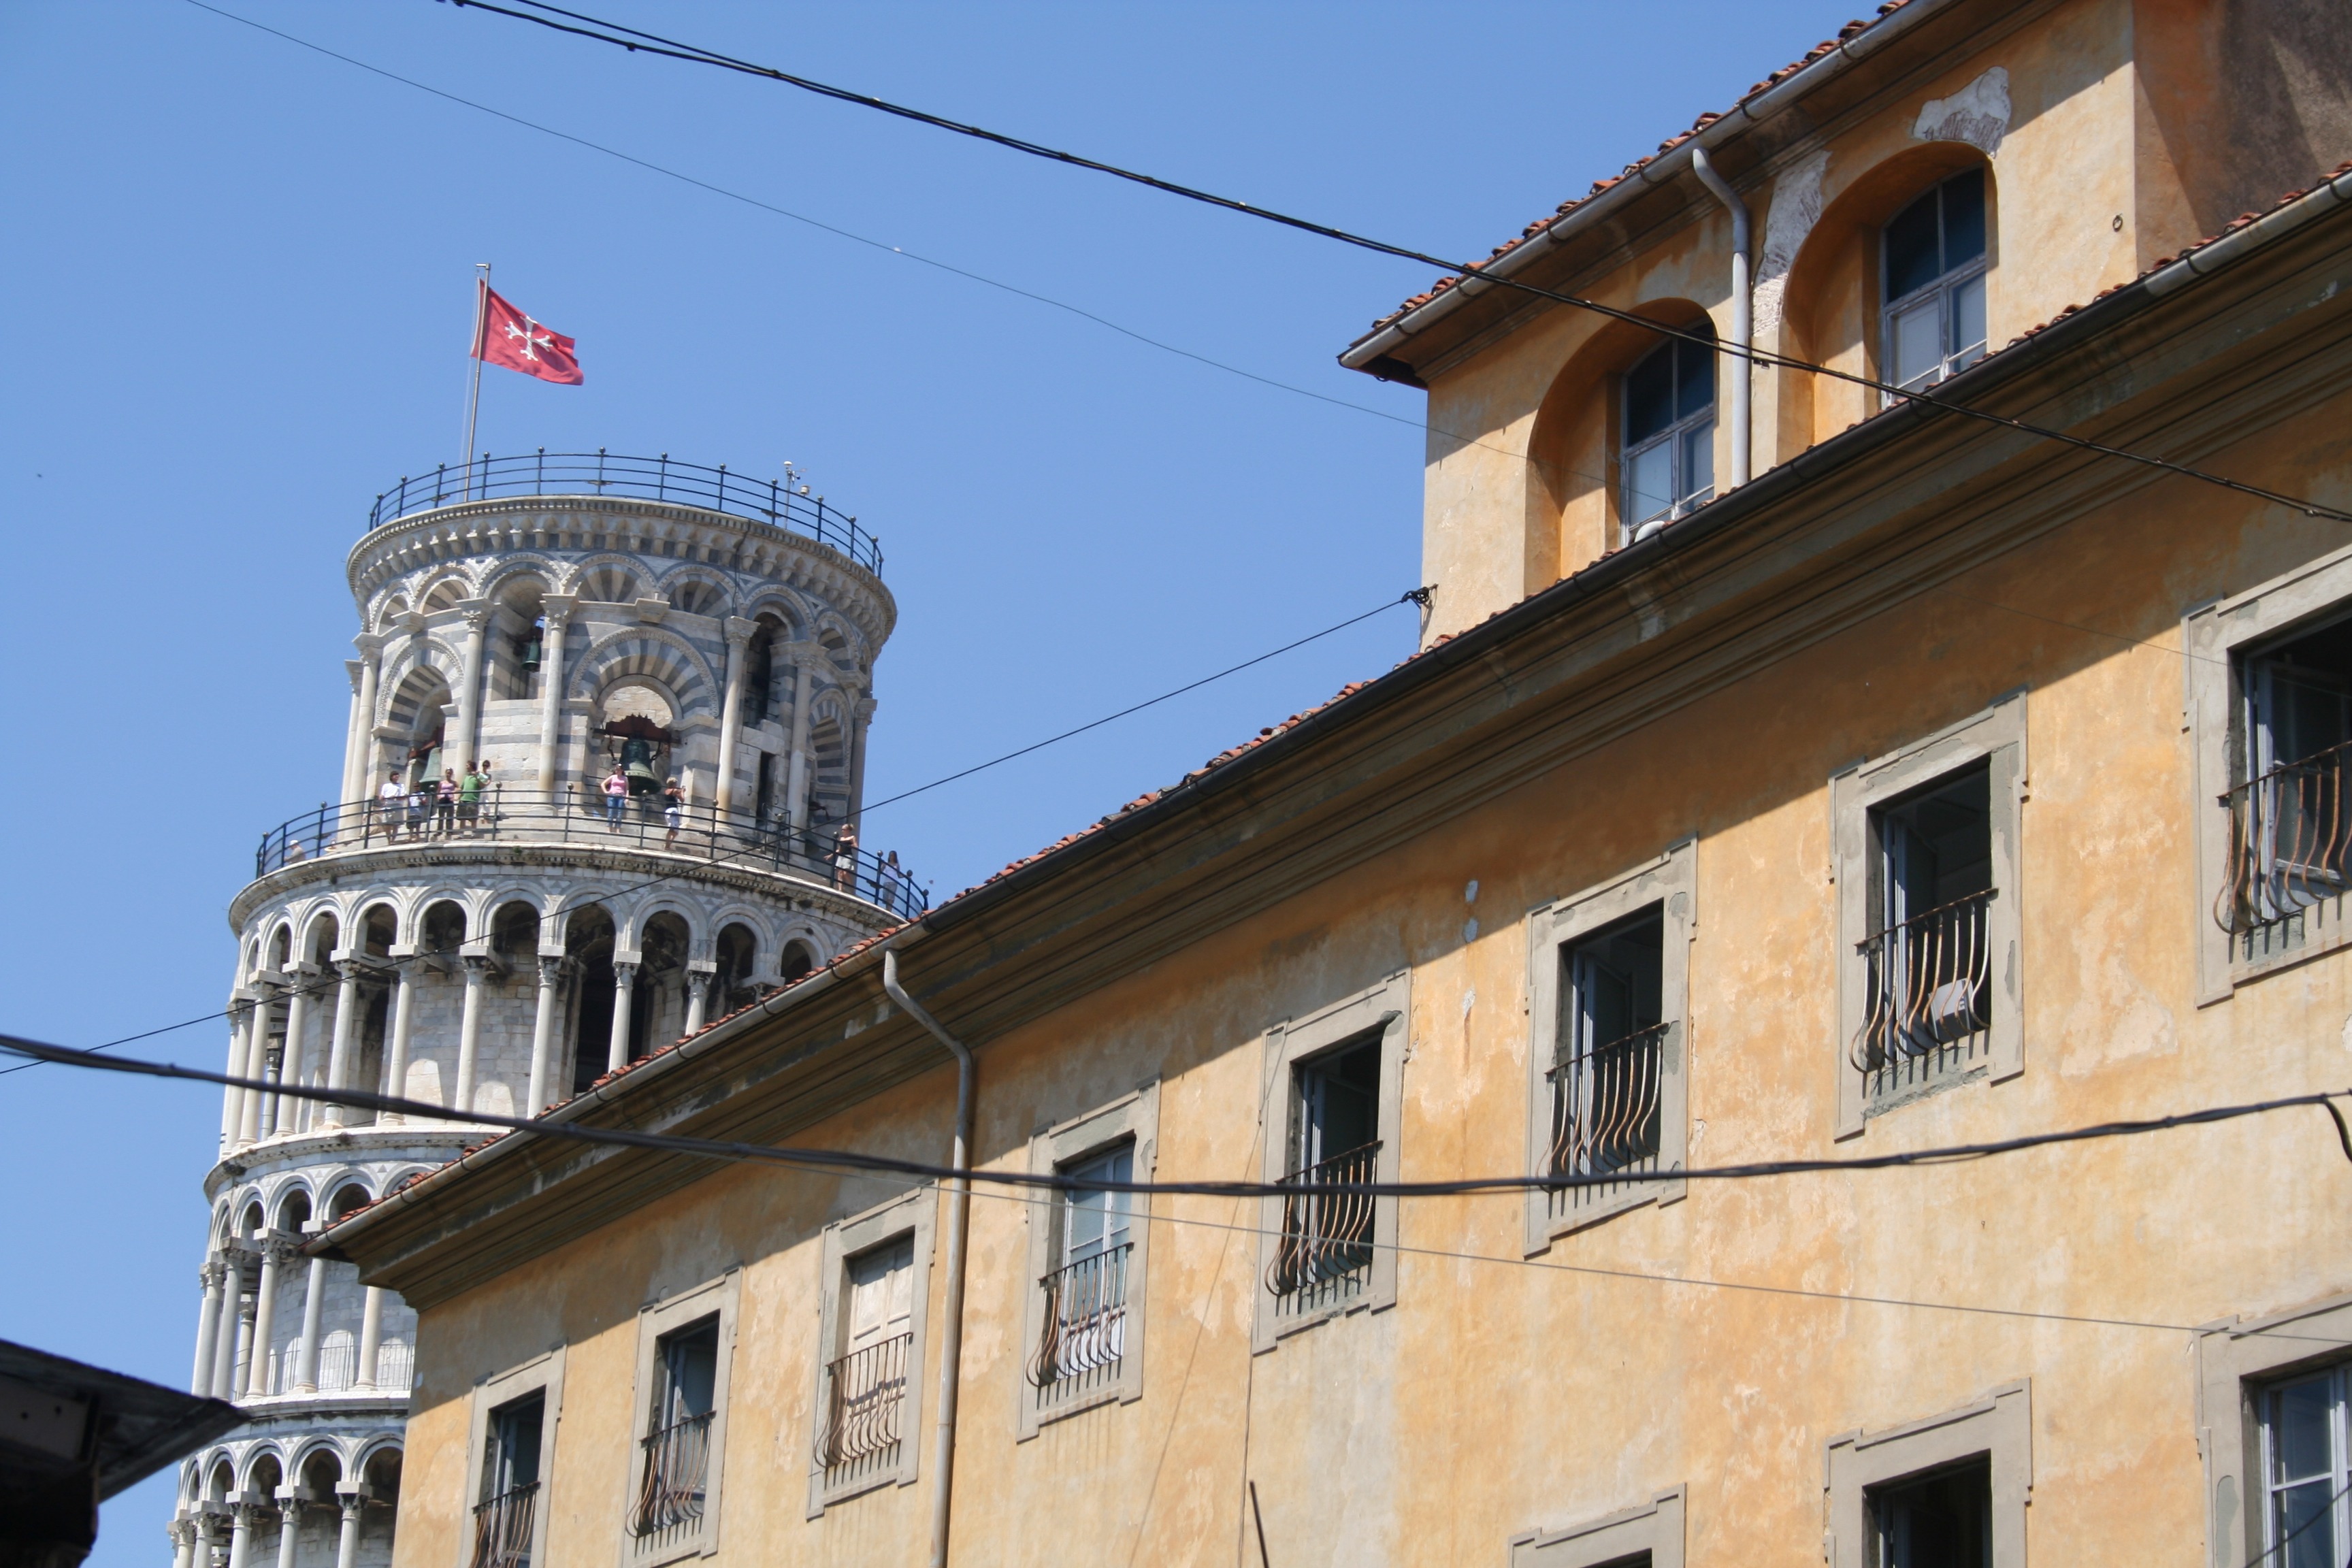
landscape, architecture, structure, town, view, building, palace, city, downtown, vacation, tourist, europe, tower, symbol, scenery, landmark, italy, facade, church, attraction, bell tower, windows, pisa, leaning, beautiful, tourist attraction, italian, architectural, urban area, human settlement, pendente